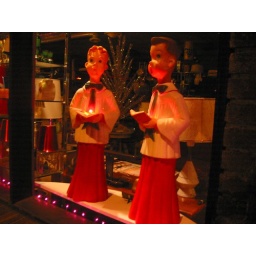
Plastic choir boys in a shop on 39th street